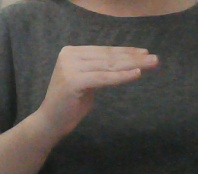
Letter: haa